Niolamia

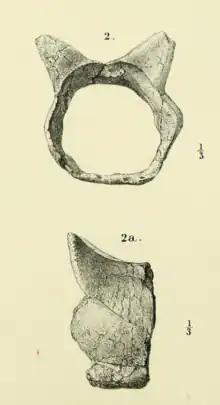
Tail ring of "Niolamia argentina"

Like other meiolaniids, the skull of "Niolamia" was covered in a multitude of horn or boss-like scales readily identifiable in the fossil material. These scales were described with varying nomenclature by different authors, with Woodward assigning them the numerals I - VII, while Simpson assigned letters to the individual scales. From Simpson's work, Gaffney refined and altered the nomenclature, which has since then become the standard nomenclature for the scale areas and horns of meiolaniid turtles. Most scales on the skull of "Niolamia" appear in pairs, the exception being scale A, X, Y and Z. Scale A in particular is part of the series of scales that form large horns and bosses along the back of the skull in all meiolaniids. While the region furthest back on the skull is covered by the A scale, which forms an "occipital crest". This crest appears as a large, upward directed frill with a deep notch along its middle. The B scales, which cover the horn cores formed by the squamosal bones, appear as large triangular elements directed to the side of the animal. These horns, which are similar to those of the Australian "Ninjemys", are thought to have been even larger in life. The C scales sit before the B scales and are the smallest of the three elements, as is typical for turtles of this family. They extend outward and down, covering part of the skullroof and the side of the skull while overhanging the tympanic cavity. A striking feature that sets this turtle apart from its relatives is the size of the X scale. The X scale is a singular scale that is situated along the midline of the skull atop the skullroof. Typically, this is a rather small scale surrounded on all sides by the much larger D and G scales. In "Niolamia" however, this scale is among the largest, appearing as a rectangular element that takes up the entire skullroof between the D scales and thus preventing them from touching each other. It further stands out due to being concave, rather than bulging out like the D and G scales. However it is not clear if this actually represents how it appeared in life or if this was simply the result of distortion after the animals death. The E scales are small elements restricted to the side of the skull, just before the tympanic cavity. They are convex and form small, backward directed bosses. The H scales seen in derived meiolaniids appear to be missing in "Niolamia". The F scales cover the region above the eye sockets, and the K and J scales the side of the skull from its back up to the beak region. The beak itself is covered by scale I, which can be divided into scale I1 and scale I2 in "Niolamia". This region was likely covered by an extension of the rhamphotheca that covers the cutting surface turtles have in place of teeth. While the lower half of the snout tip is made up by the I scales, the top is covered by the unpaired scales Y and Z, extending from above the eyes to the elongated nasal bones.